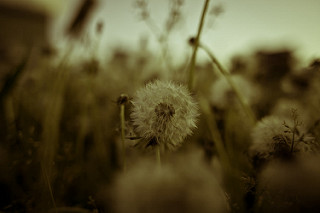
Flower: dandelion